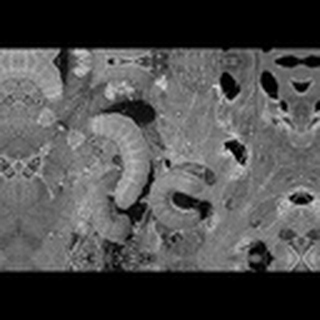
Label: cotton_army_worm